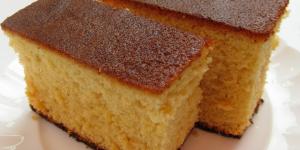
queque facil